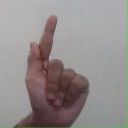
अक्षर: ळ